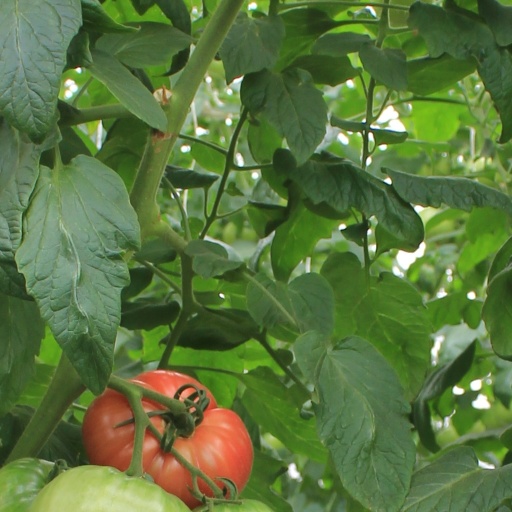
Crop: tomato